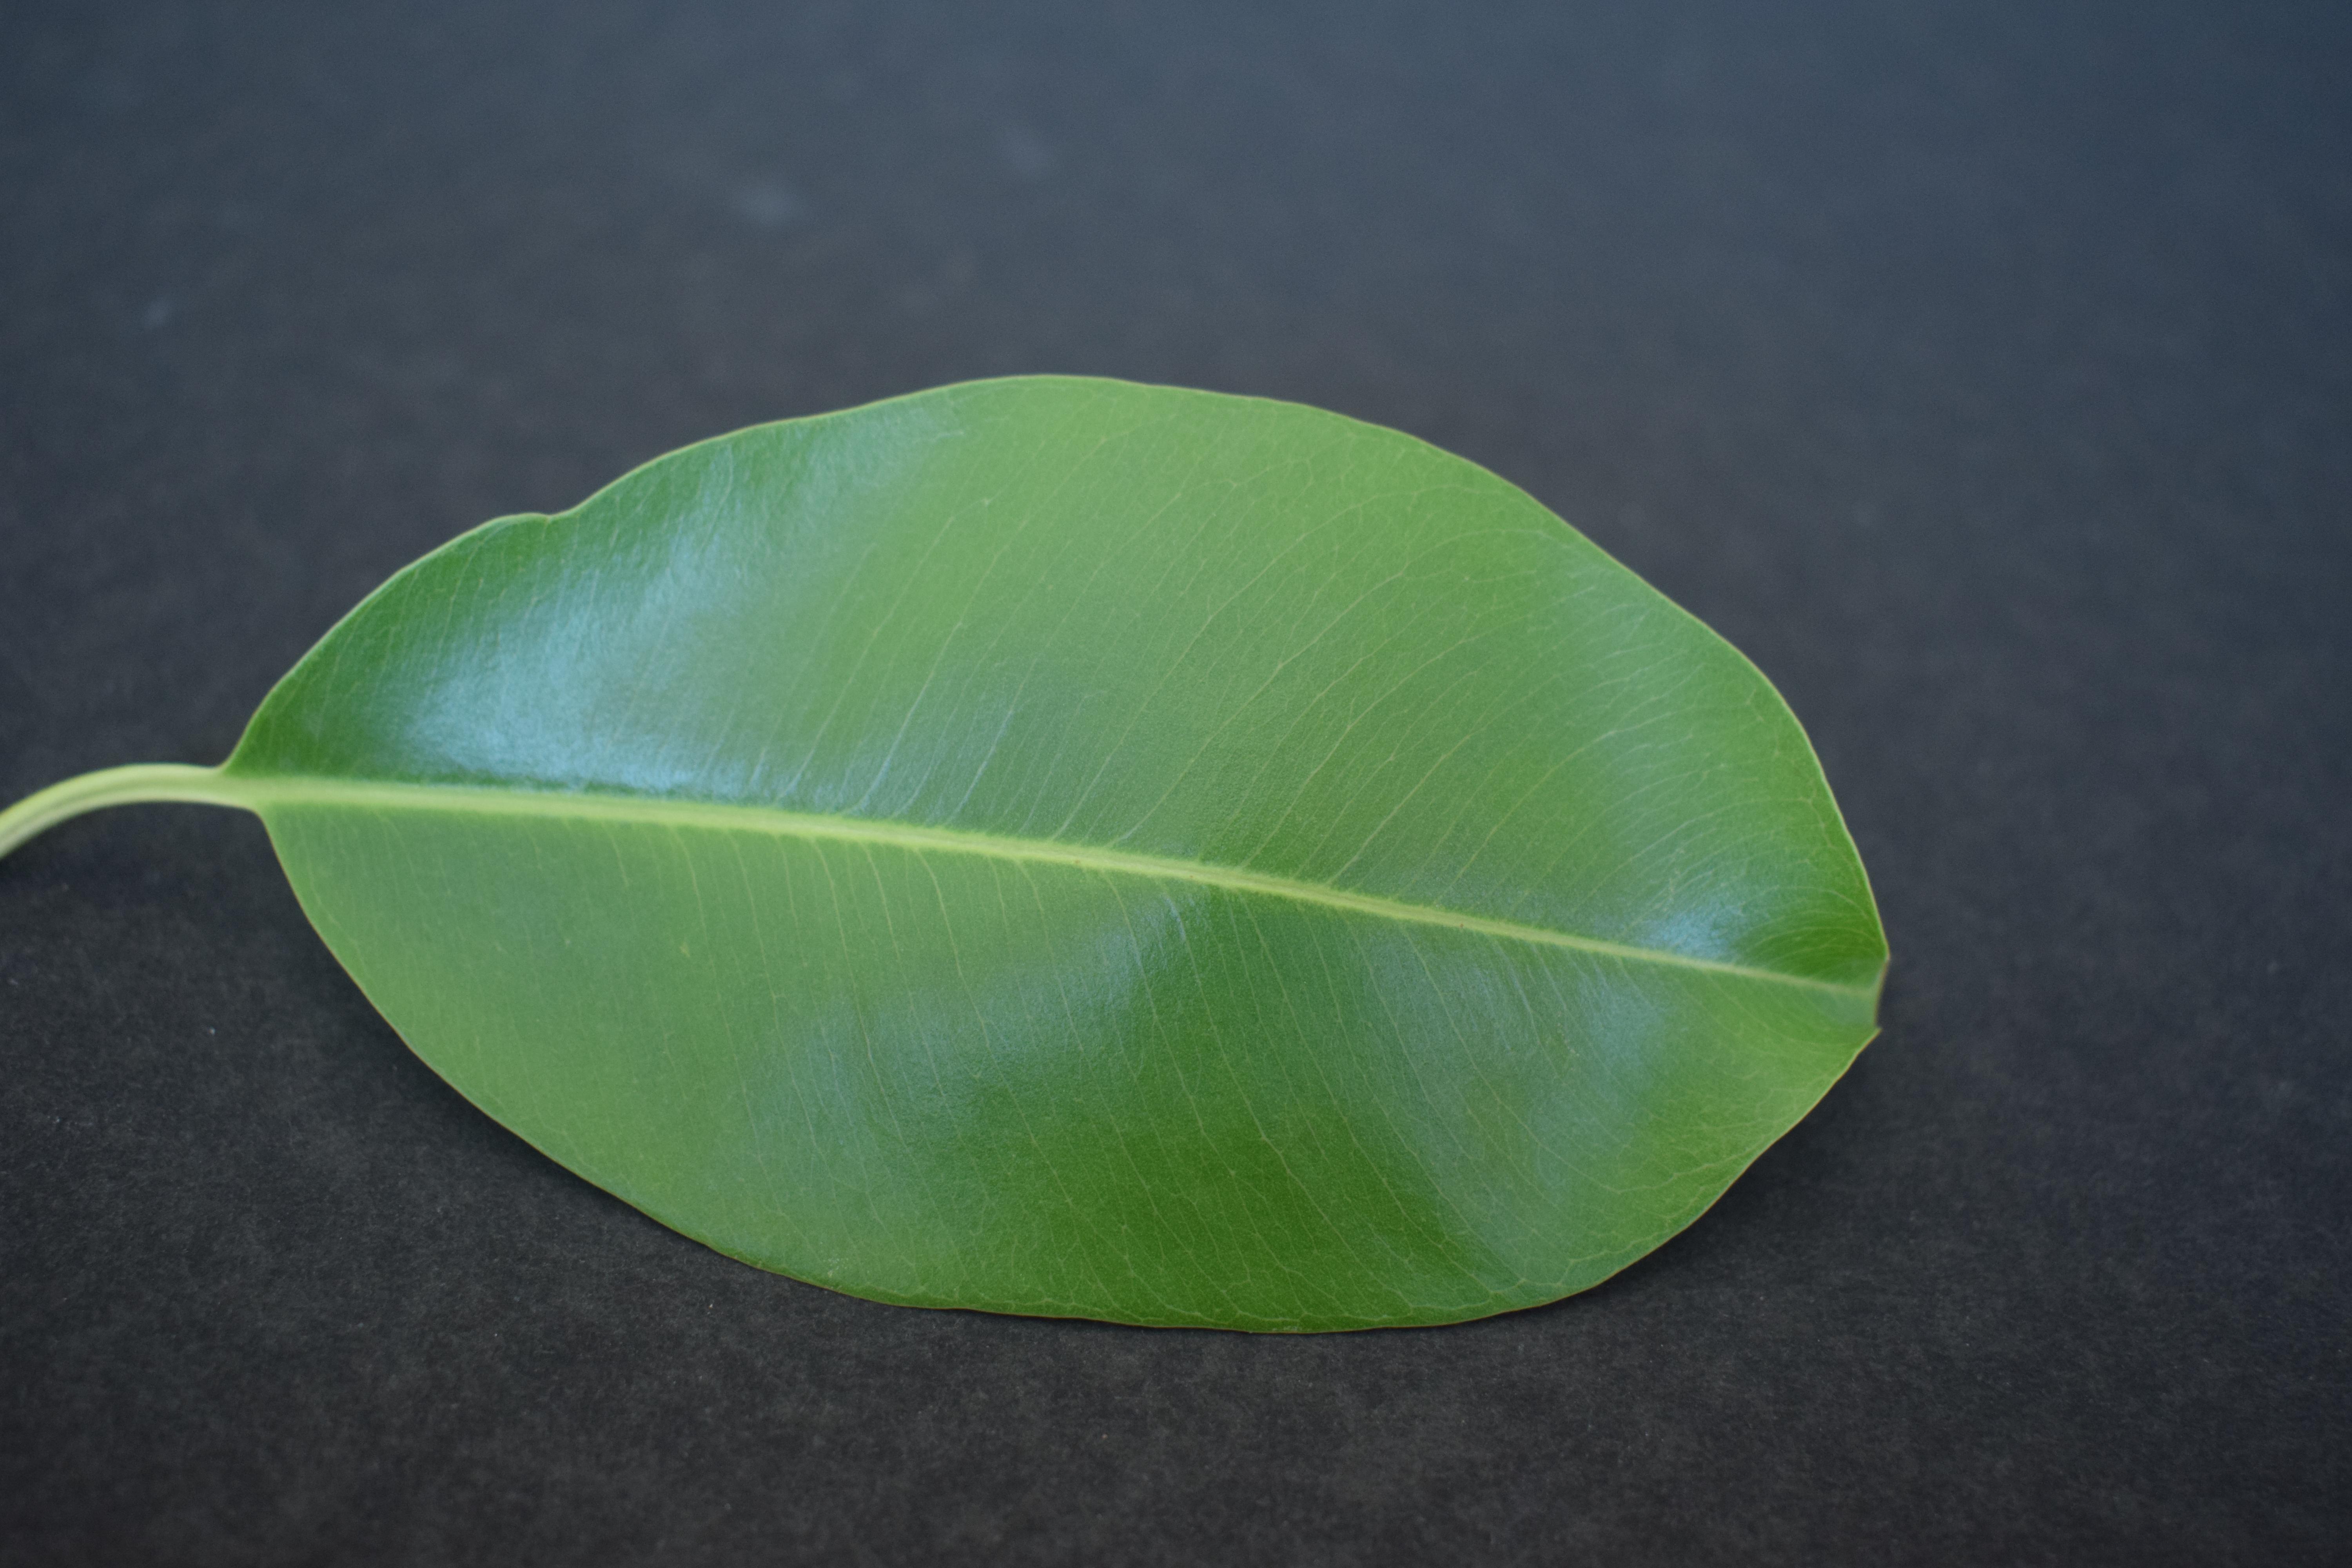
Plant species: Jamun